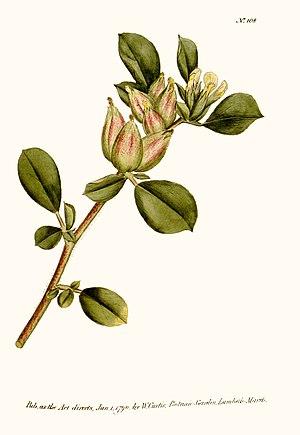
Tripodion tetraphyllum (L.) Fourr. - Anthyllide à 4 feuilles